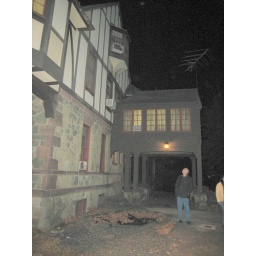
Looking east. An office extends out over the front door and porch (which runs down and around to the left)